Eddystone, Pennsylvania

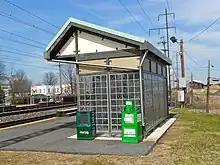
Eddystone SEPTA station

Eddystone Station is a SEPTA train station on the Wilmington/Newark Line. Eddystone is served by SEPTA bus route 37, providing service to Philadelphia International Airport and South Philadelphia, and bus route 114 serving Chester transportation center and Penn State Brandywine.